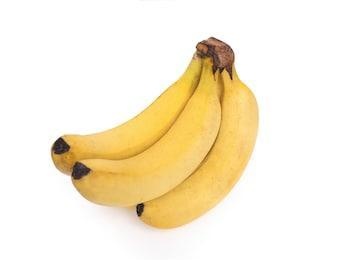
Label: banana